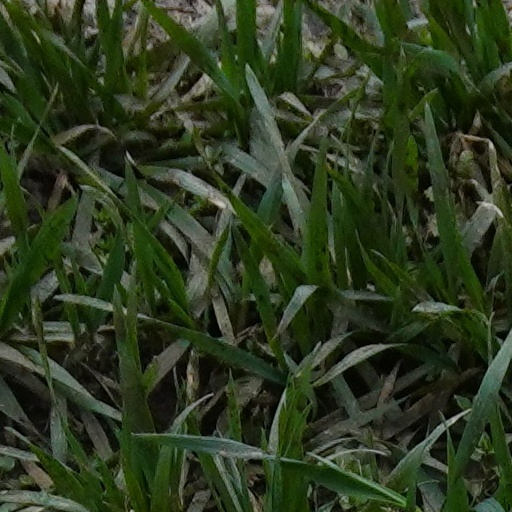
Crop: wheat